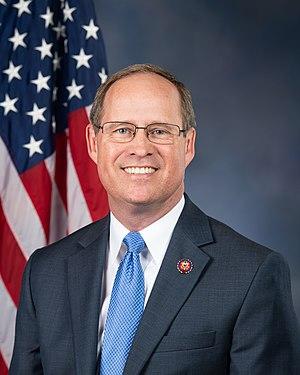
Gregory Francis Murphy dit Greg Murphy, né en 1963 à Raleigh, est un médecin et homme politique américain. Membre du Parti républicain de Caroline du Nord, il est élu à la Chambre des représentants des États-Unis depuis 2019.